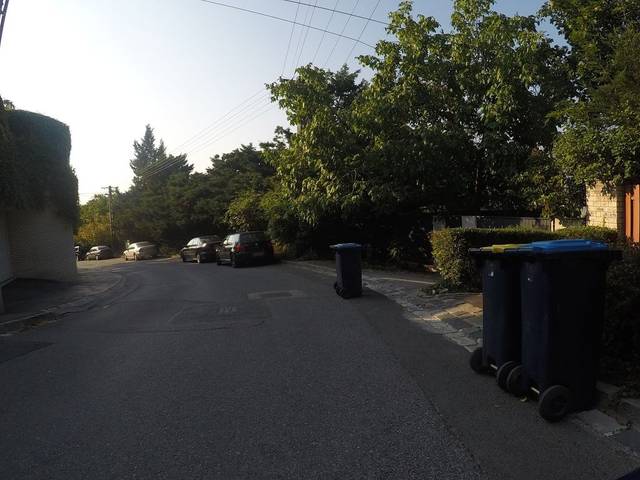
Region: Hungary
Coordinates: 47.529, 18.99